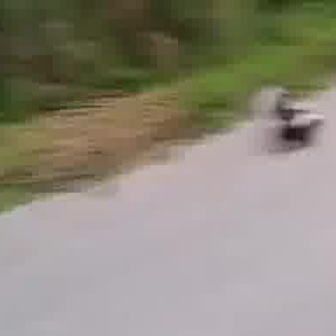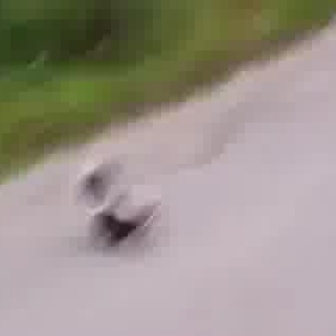
  Please identify the target specified by the bounding box [254,77,329,152] in the first image and locate it in the second image. Return the coordinates in [x_min,y_min,x_max,y_max] format.
Answer: [60,148,170,258]